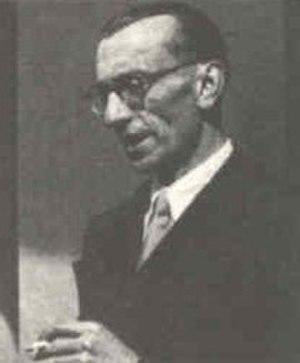
Federico Chabod, francisé en Frédéric Chabod, est un historien et homme politique italien, né le 23 février 1901 à Aoste et mort le 14 juillet 1960 à Rome.